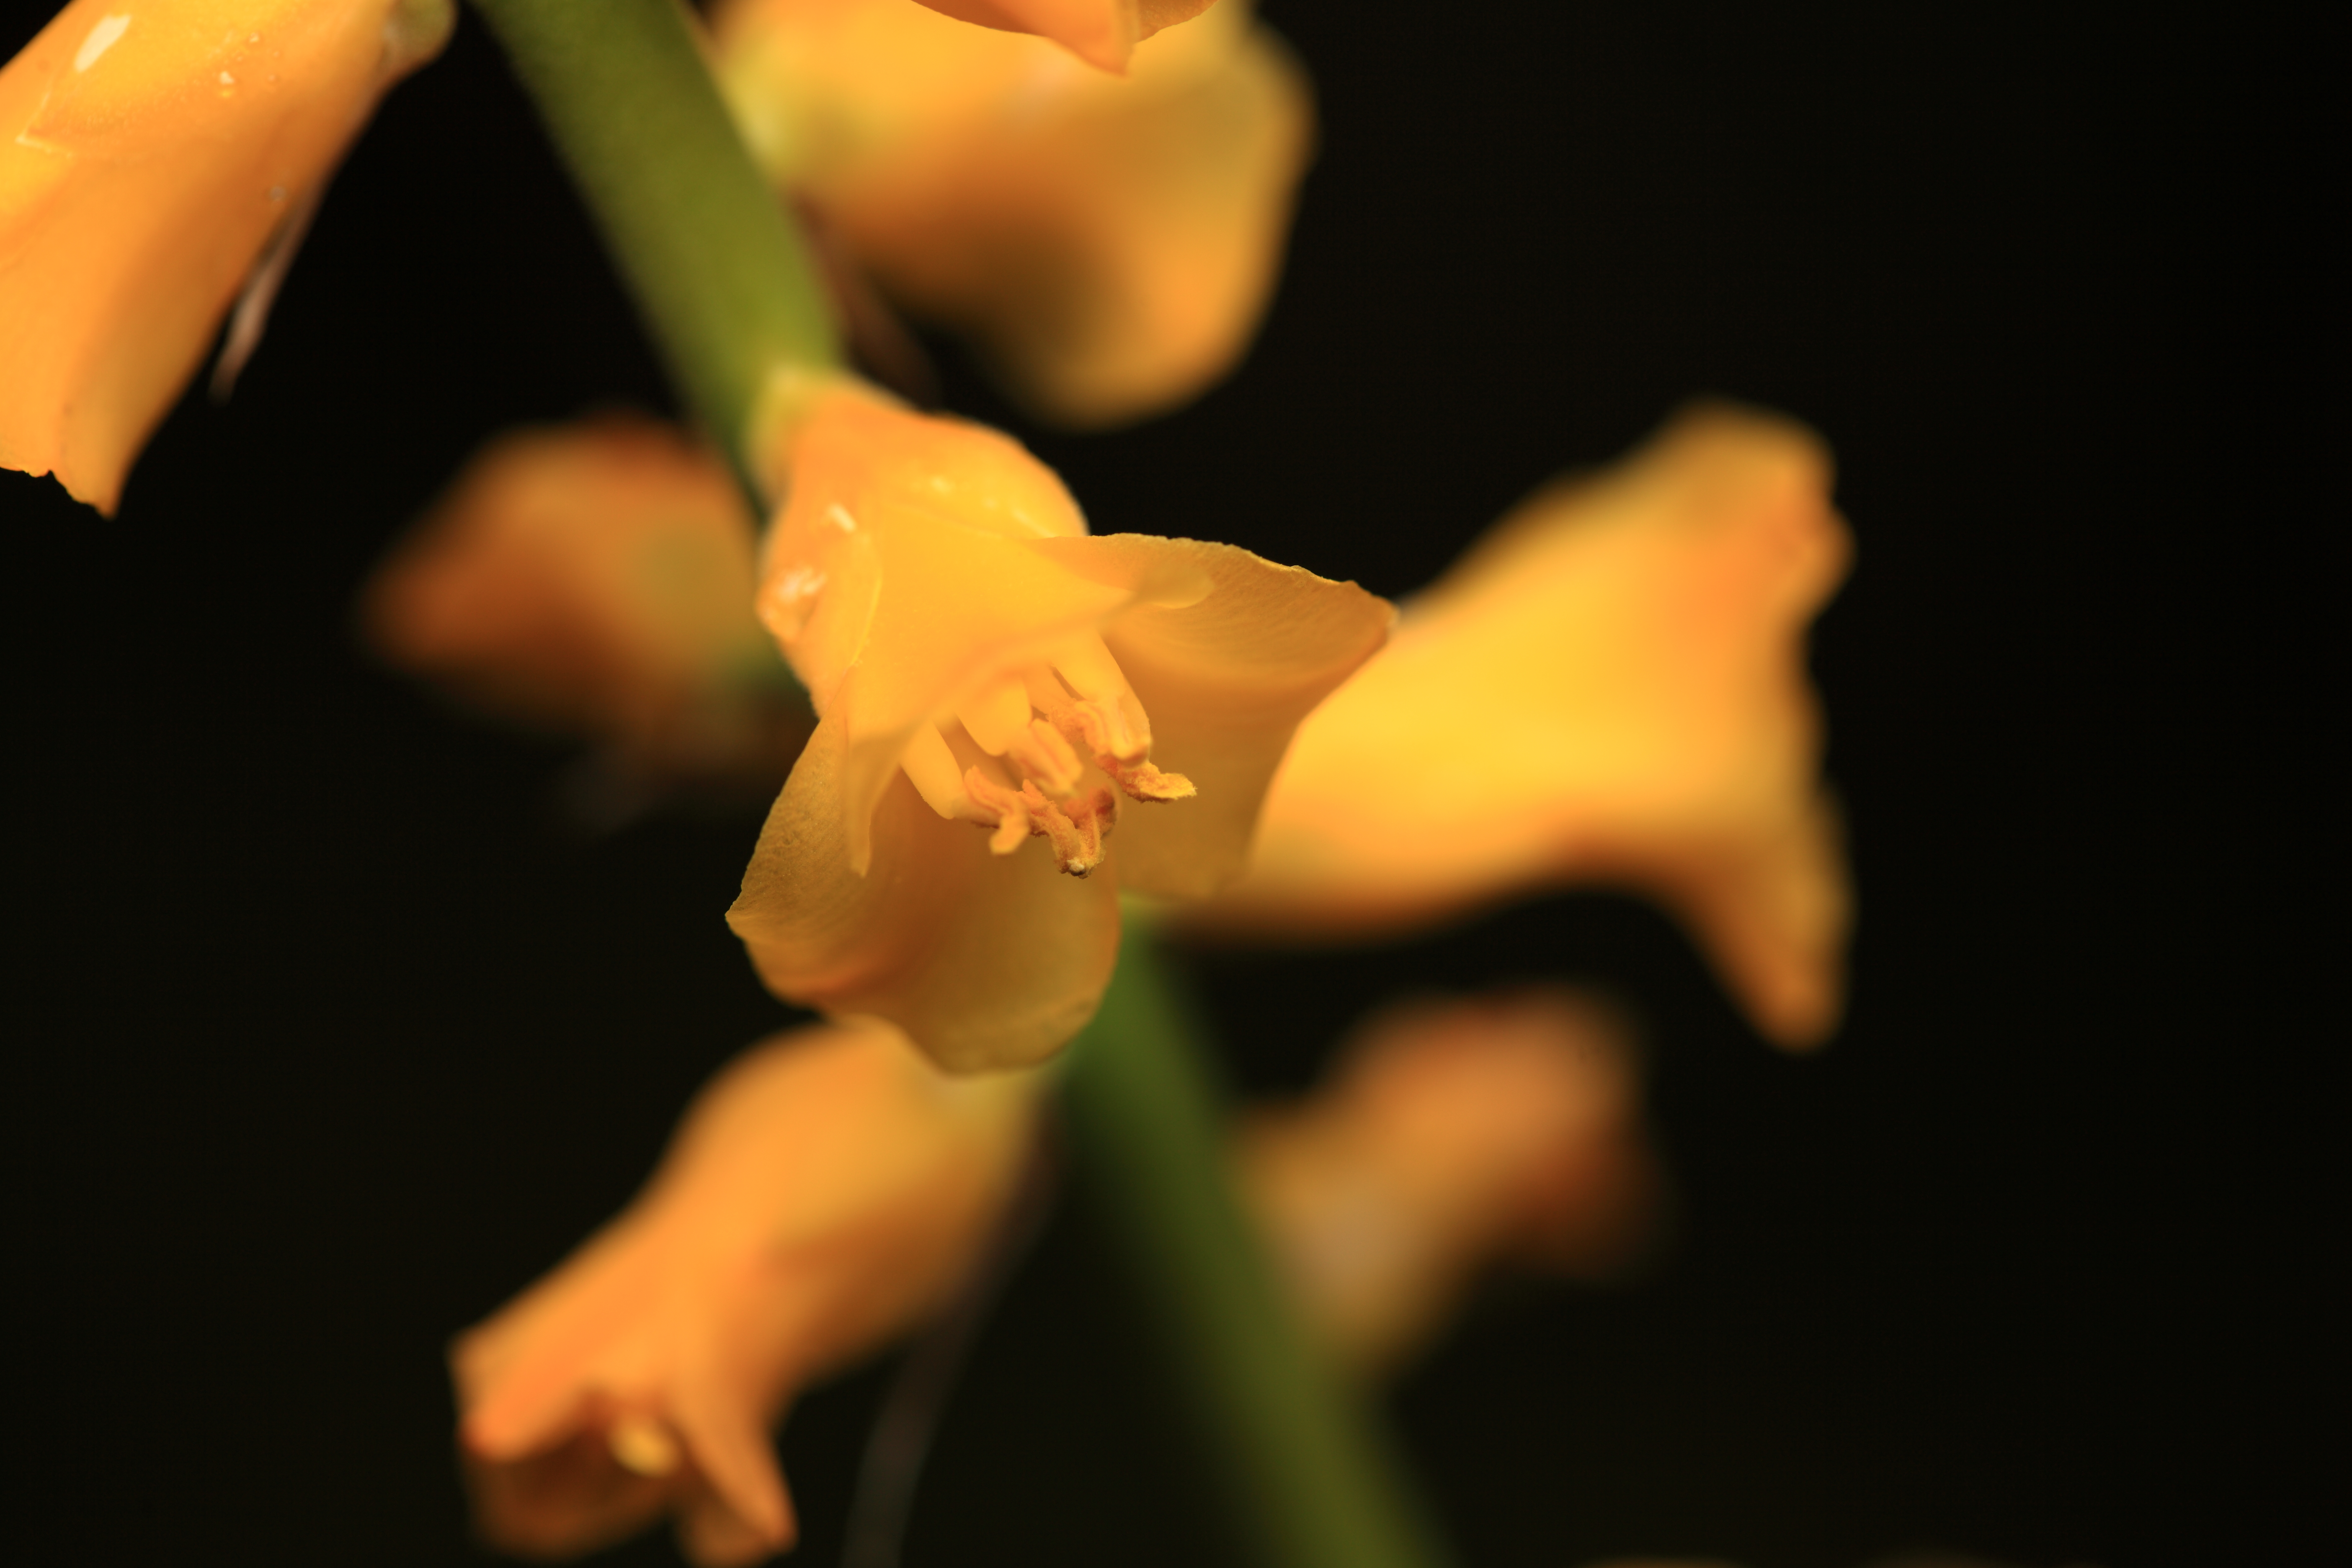
blossom, plant, flower, petal, high, yellow, flora, 5d, hires, markii, hi, res, resolution, saitama, kawaguchi, macro photography, flowering plant, plant stem, land plant